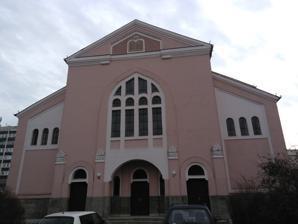
Building: Nyíregyháza New Synagogue
Country: Hungary
Year built: 1932
Synagogue in Nyíregyháza, Hungary Nyíregyháza Synagogue Hungarian : Nyíregyházi új zsinagóga The synagogue in 2018 Religion Affiliation Orthodox Judaism Rite Nusach Ashkenaz (former) Ecclesiastical or organisational status Synagogue Status Active Location Location Nyíregyháza , Great Hungarian Plains , Szabolcs-Szatmár-Bereg Country Hungary Location of the synagogue in Hungary Geographic coordinates 47°57′27″N 21°42′46″E / 47.9576°N 21.7127°E / 47.9576; 21.7127 Architecture Architect(s) Lipót Baumhorn Type Synagogue architecture Style Eclectic Art Deco Date established 1865 (as a congregation) Groundbreaking 1924 Completed 1932 Specifications Capacity 700 seats Length 31.22 m (102.4 ft) Width 21.14 m (69.4 ft) Materials Brick The Nyíregyháza Synagogue ( Hungarian : Nyíregyházi új zsinagóga ), or Nyíregyháza New Synagogue , is an Orthodox Jewish congregation and synagogue , located in the town of Nyíregyháza , in the Great Hungarian Plains region, in the county of Szabolcs-Szatmár-Bereg , Hungary . The building was completed in 1932. The congregation was founded by Neolog Jews in 1865, who worshipped in the Ashkenazi rite . The congregation later merged to form an Orthodox community who ceased worshipping in the Ashkenazi tradition after World War II . History Designed by Lipót Baumhorn in an eclectic Art Deco style, the synagogue was built between 1924 and 1932. Its external dimensions are 21.14 m × 31.22 m (69.4 ft × 102.4 ft), while the Synagogue Square is 22 m × 19.35 m (72.2 ft × 63.5 ft). The synagogue has seating capacity for 410 males and 286 females. For women's seating, a gallery was built around the three sides of the interior. In the middle of the interior is the Bema . The main architectural motif of the interior is the so-called eastern wall (Mizrah) and the cupboard. The latter is a party-building with double Corinthian columns. The semicircular cab is inscribed with: "Father, King, open the gates of heaven to our prayers." (Psalm 113: 3). The lake is surrounded by a large arcade with lined ornamentation, which integrates the lake cabin with the ornate circular window, bridging the columns in a semicircle. The wall's curve has a lion detailing with text that reads: "Praise the Eternal Name from Sunrise to Sunset." (Psalm 113: 3). The synagogue, together with other religious buildings in its vicinity, are in active use by the local Jewish community. See also Hungary portal Judaism portal History of the Jews in Hungary List of synagogues in Hungary References